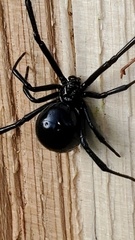
Species: Lactrodectus_hesperus